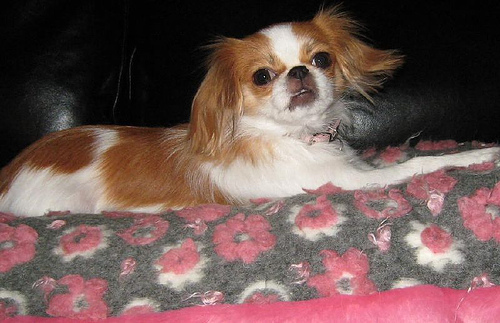
Animal: dog
Breed: japanese_chin